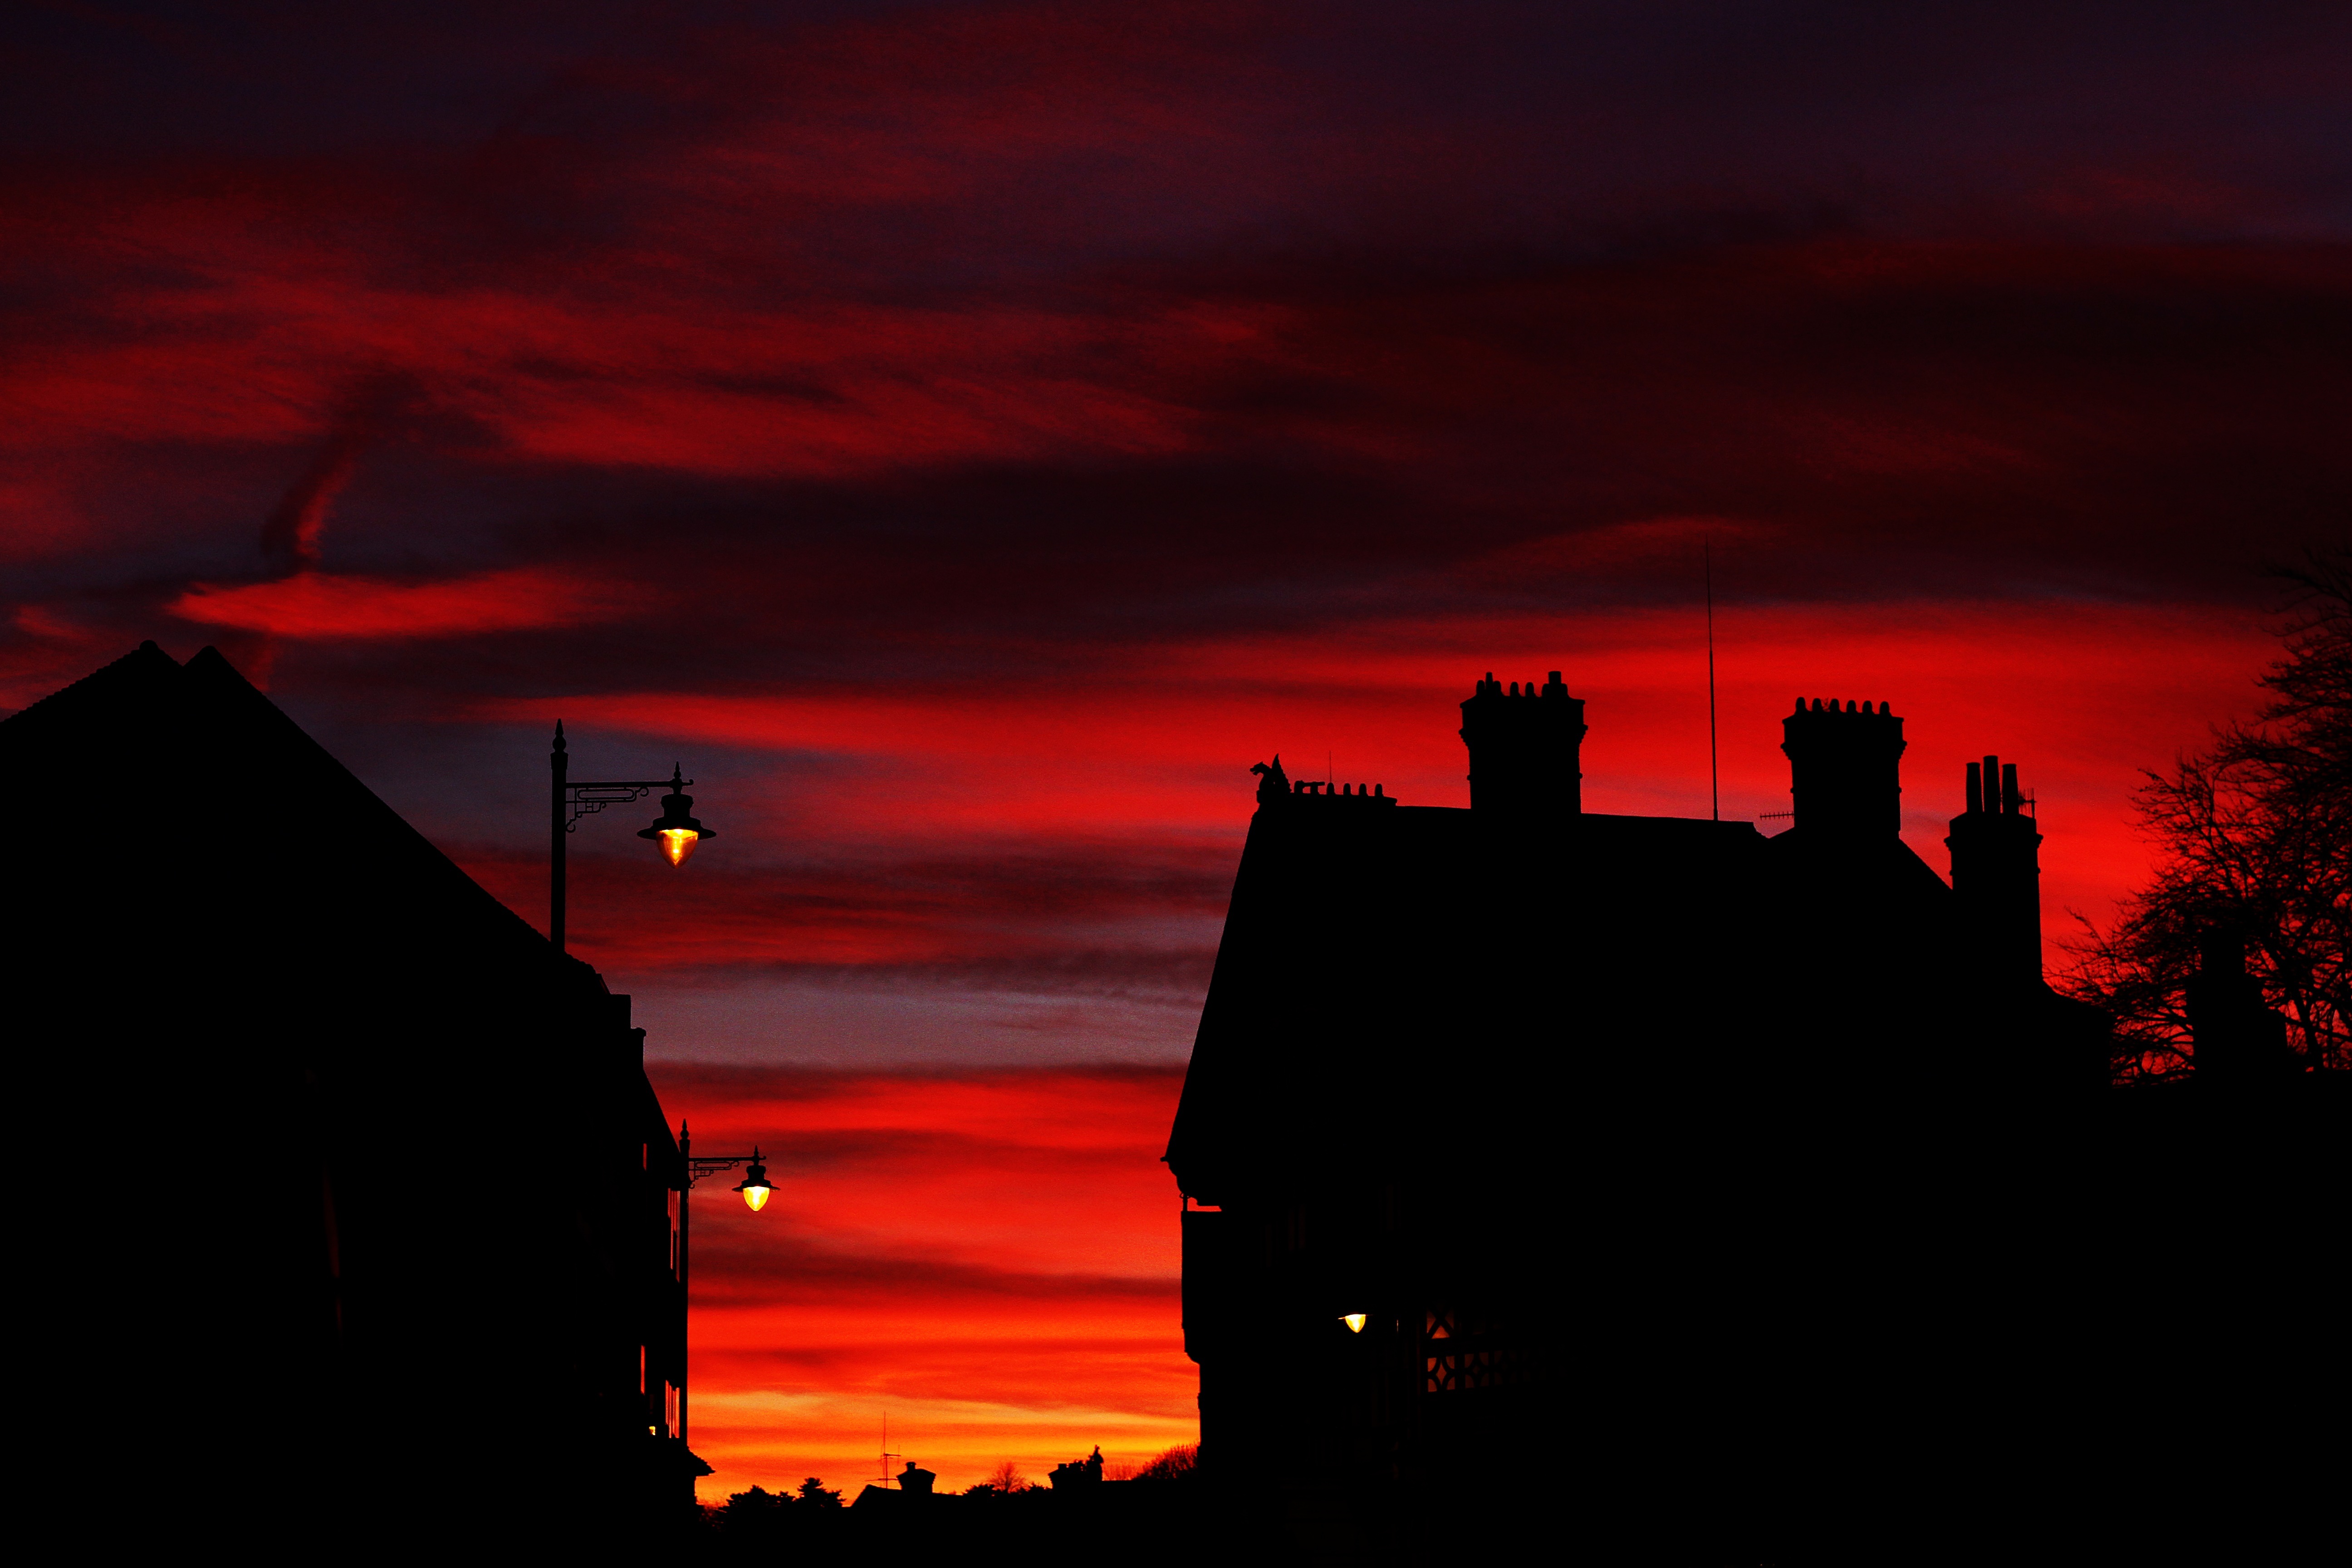
horizon, cloud, sky, sunrise, sunset, skyline, night, morning, dawn, atmosphere, dusk, evening, red, darkness, afterglow, red sky at morning